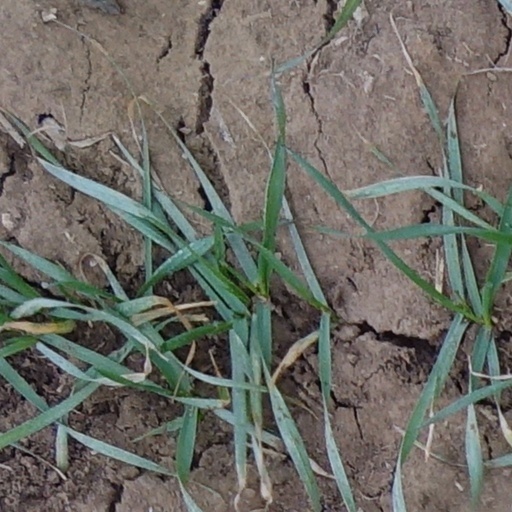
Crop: wheat